Bosniaks

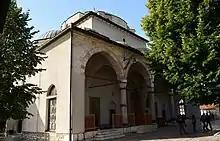
Gazi Husrev-beg mosque constructed in 1532 by the sanjak-bey of Bosnia Gazi Husrev-beg, located in Sarajevo.

After World War I, the Kingdom of Serbs, Croats and Slovenes (later known as the Kingdom of Yugoslavia) was formed. In it, Bosnian Muslims alongside Macedonians and Montenegrins were not acknowledged as a distinct ethnic group. However; the first provisional cabinet included a Muslim.